Mandwaal

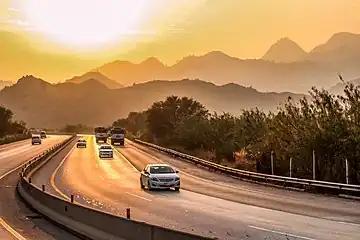

The Kheri Murat park touches village boundaries that provide recreational activities, including hiking and interaction with nature through ecotourism while providing employment to locals. After the establishment of the park, hunting, shooting, and poaching of wild species in it was declared illegal and considered a punishable act with heavy penalties. This was to be enforced within a three-mile radius of its boundaries.